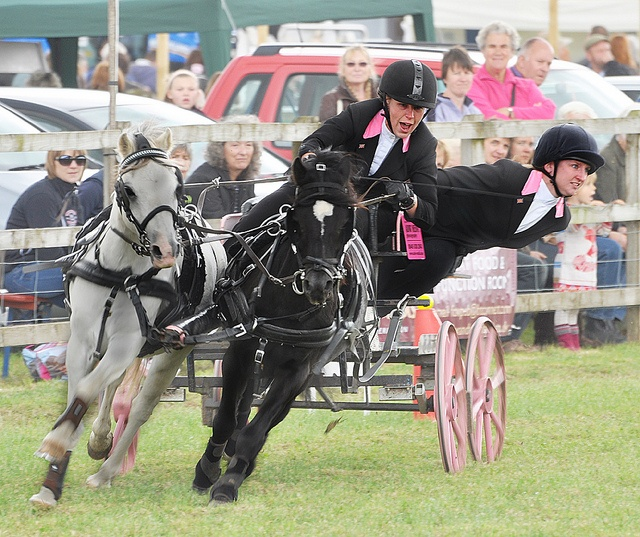
A couple of women riding on the back of a horse drawn carriage.
Two people leaning to their left as they race a two horse drawn cart while people watch.
Picture of a girl driving a horse drawn cart while another girl hangs out.
Two women who are riding in a horse drawn carriage.
A couple of people being pulled by horses in a carriage.